South Georgia and the South Sandwich Islands

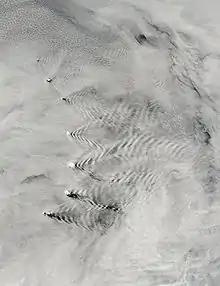
The South Sandwich Islands connect with air currents to make wave patterns in clouds.

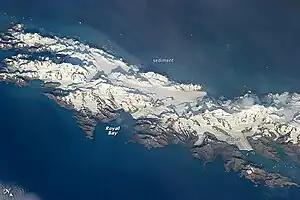
Royal Bay and South Georgia Island (south-up image)

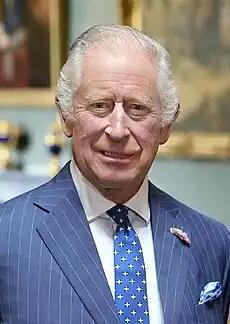

The climate is classified as polar, and the weather is highly variable and harsh, making a tundra (ET) in Köppen climate classification. Typical daily maximum temperatures in South Georgia at sea level are around in winter (August) and in summer (January). Winter minimum temperatures are typically about and rarely dip below . Annual precipitation in South Georgia is about , much of which falls as sleet or snow, which is possible the entire year. Inland, the snow line in summer is at an altitude of about .